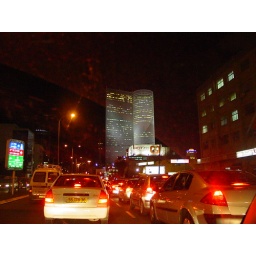
on the road in tel aviv by night. ahead: the azrieli towers